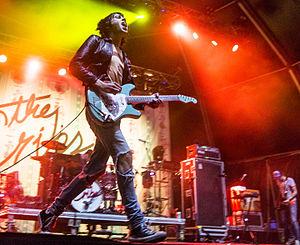
The Cribs est un groupe de rock indépendant britannique, originaire de Wakefield, dans le West Yorkshire, en Angleterre. Il est composé des trois frères Jarman, originaire d'une petite ville du nord de l'Angleterre. Leur première performance scénique eut lieu en 1989 devant leur famille alors que Gary et Ryan étaient âgés de 9 ans et Ross de 5 ans.